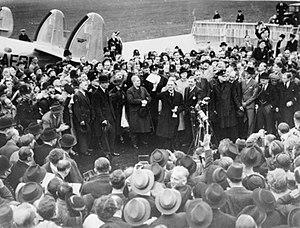
Arthur Neville Chamberlain est un homme d'État britannique, membre du Parti conservateur et Premier ministre du Royaume-Uni de mai 1937 à mai 1940. Il est surtout connu pour sa politique étrangère d’apaisement, qui s’est notamment traduite par la signature des accords de Munich en 1938. Après la déclaration de guerre du Royaume-Uni à l’Allemagne nazie le 3 septembre 1939, Chamberlain dirige le pays durant les huit premiers mois de la Seconde Guerre mondiale.
L'expression peace for our time a été prononcée par le premier ministre britannique Neville Chamberlain le 30 septembre 1938 pendant son allocution sur les accords de Munich et le traité naval anglo-allemand de 1938. C'est un clin d'œil à Benjamin Disraeli qui, après son retour du congrès de Berlin en 1878, a affirmé : « Je suis revenu d'Allemagne avec la paix pour notre époque. » Au XXIᵉ siècle, cette expression est le plus souvent dite sur un ton ironique, puisque moins d'un an après la signature du traité, l'Allemagne nazie envahit la Pologne, ce qui déclenche la Seconde Guerre mondiale.
Les accords de Munich furent signés entre l'Allemagne, la France, le Royaume-Uni et l'Italie représentés respectivement par Adolf Hitler, Édouard Daladier, Neville Chamberlain et Benito Mussolini à l'issue de la conférence de Munich du 29 au 30 septembre 1938. Le président tchécoslovaque, Edvard Beneš, et le secrétaire général du Parti communiste de l'Union soviétique, Joseph Staline, ne furent pas invités.
Le blocus de l'Allemagne, aussi connu sous la dénomination de « guerre économique », est un aspect de la Seconde Guerre mondiale, réalisé par le Royaume-Uni, la France et, plus tard, les États-Unis afin de réduire les approvisionnements nécessaires à l’Allemagne pour soutenir son effort de guerre. Bien que principalement constitué d'un blocus naval, la guerre économique, qui faisait partie de la plus large bataille de l'Atlantique a également inclus l'achat de matériel de guerre en provenance de pays neutres pour les empêcher de parvenir à l’ennemi ainsi que l'utilisation généralisée du bombardement stratégique.
Richard John Beattie-Seaman dit Richard Seaman et surnommé Dick Seaman, né le 4 février 1913 à Chichester et mort le 25 juin 1939 à Spa, est un pilote automobile britannique. Considéré comme l'un des meilleurs, sinon comme le meilleur pilote de Grand Prix britannique de l'entre-deux-guerres, il s'impose comme le meilleur coureur de l'année 1936 sur voiturettes puis rejoint Daimler-Benz AG entre 1937 et 1939 avec qui il remporte une Grande Épreuve, le Grand Prix d'Allemagne en 1938. Il trouve la mort lors du Grand Prix de Belgique 1939.
La politique d'apaisement dans les relations internationales vise à éviter la guerre en faisant des concessions à l'ennemi.